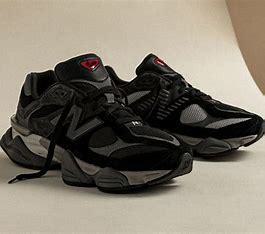
Brand: New
Model: Balance 90